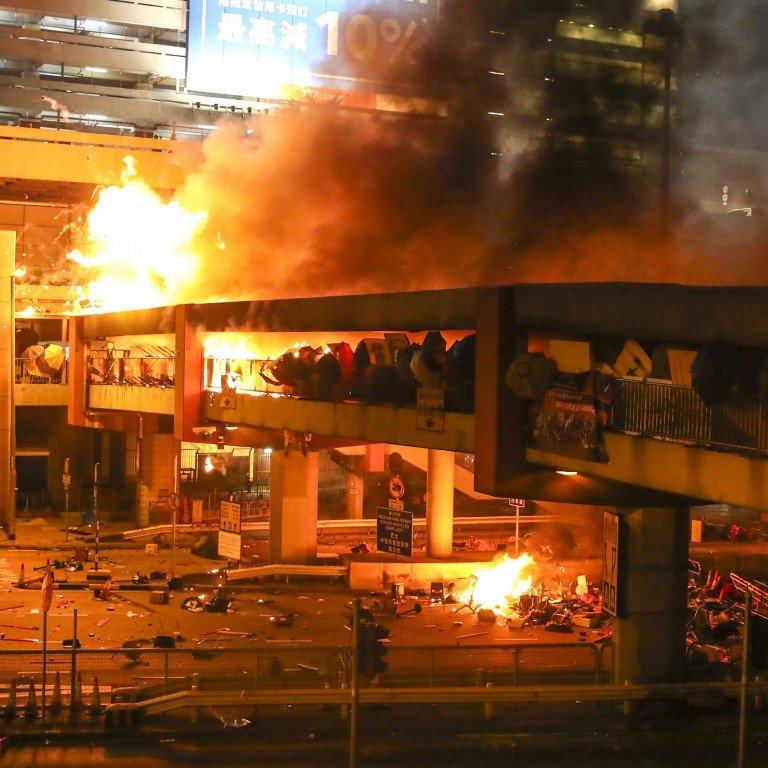
Label: urban_fire